Family (2001 film)

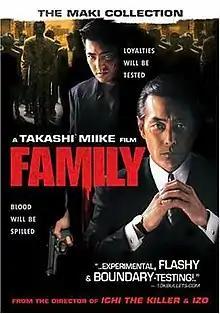

Family is a 2001 Japanese yakuza film directed by Takashi Miike. This film together with its sequel "Family 2" comprise the complete "Family" saga.